Bullet catch

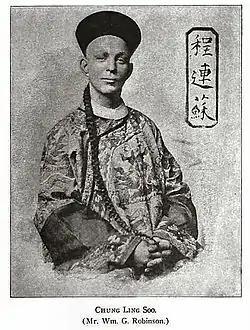
William Ellsworth Robinson as Chung Ling Soo

In the simplest form of the bullet catch, the gun is made to fire blanks, and the pane of glass through which the bullet purportedly passes is set to destruct using a squib. The performer keeps the bullet in their mouth until ready to produce it. Alternately, if the gun is to be loaded in front of the audience, a wax bullet is loaded into the firearm. The performer uses misdirection to exchange the cartridge containing a genuine bullet with a cartridge containing a wax bullet, and hides the real bullet (which is rigged so it can easily be removed from its brass casing) in their mouth. When the gun is fired, the wax breaks the pane of glass but does not injure the performer.